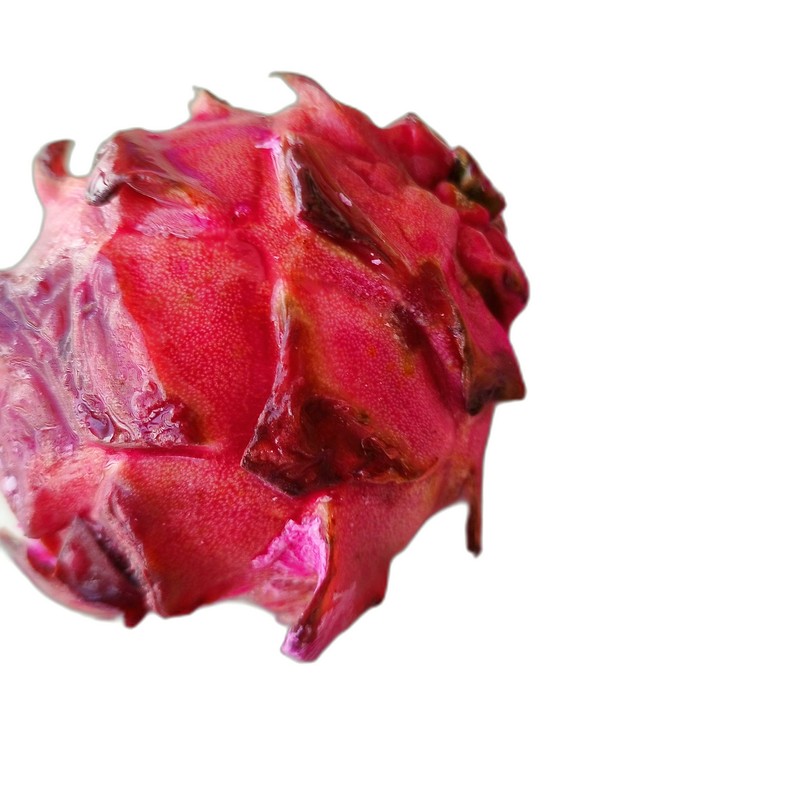
Label: Defect Dragon Fruit